George Herbert, 4th Earl of Powis

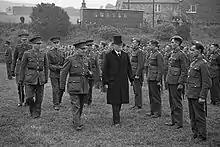
The 4th Earl inspects the troops at Royal Welch Fusiliers parade, Newtown (1939)

After gaining of his first degree, he was employed as a civil servant in the administrative branch of the General Post Office (the GPO) in London, but resigned after succeeding to his peerage.